Joan Oriol

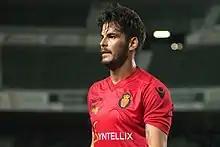
Oriol in 2016

Joan Oriol Gràcia (born 5 November 1986) is a Spanish former professional footballer who played as a left-back. He is the manager of the "Juvenil A" squad of Gimnàstic de Tarragona.